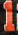
Number: 1